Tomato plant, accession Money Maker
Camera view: bottom (45 deg); turntable rotation: 180 degrees
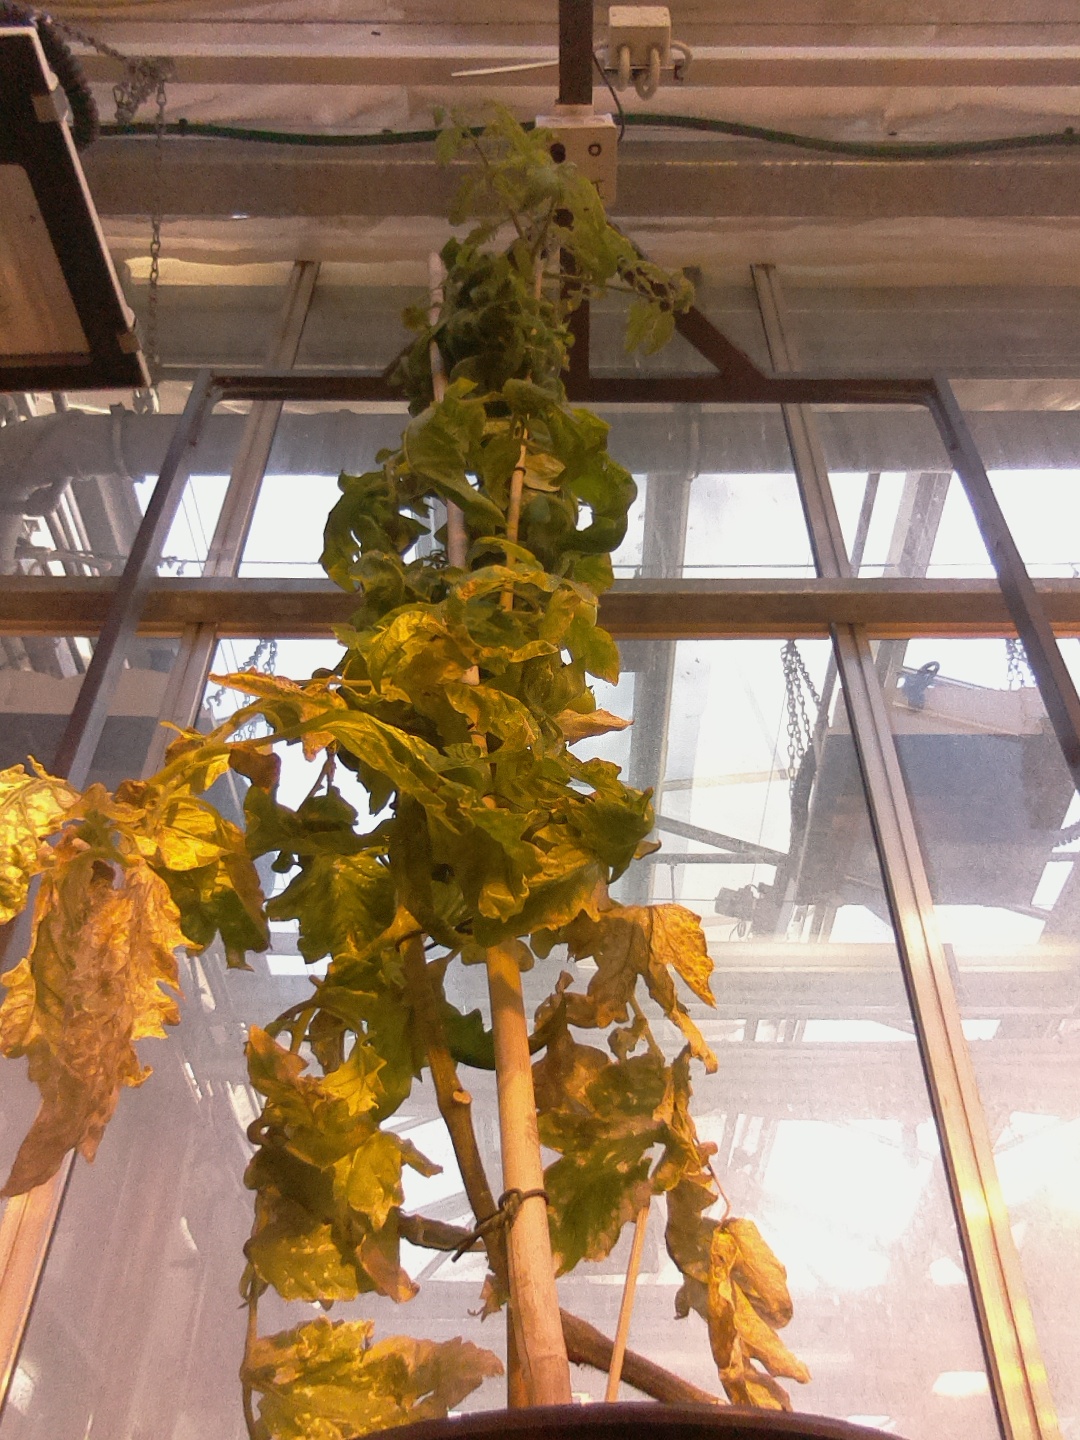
BBCH growth stage 79: 90% -100% of final fruit size